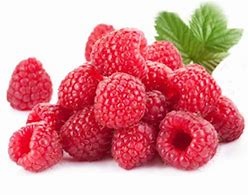
Label: raspberry